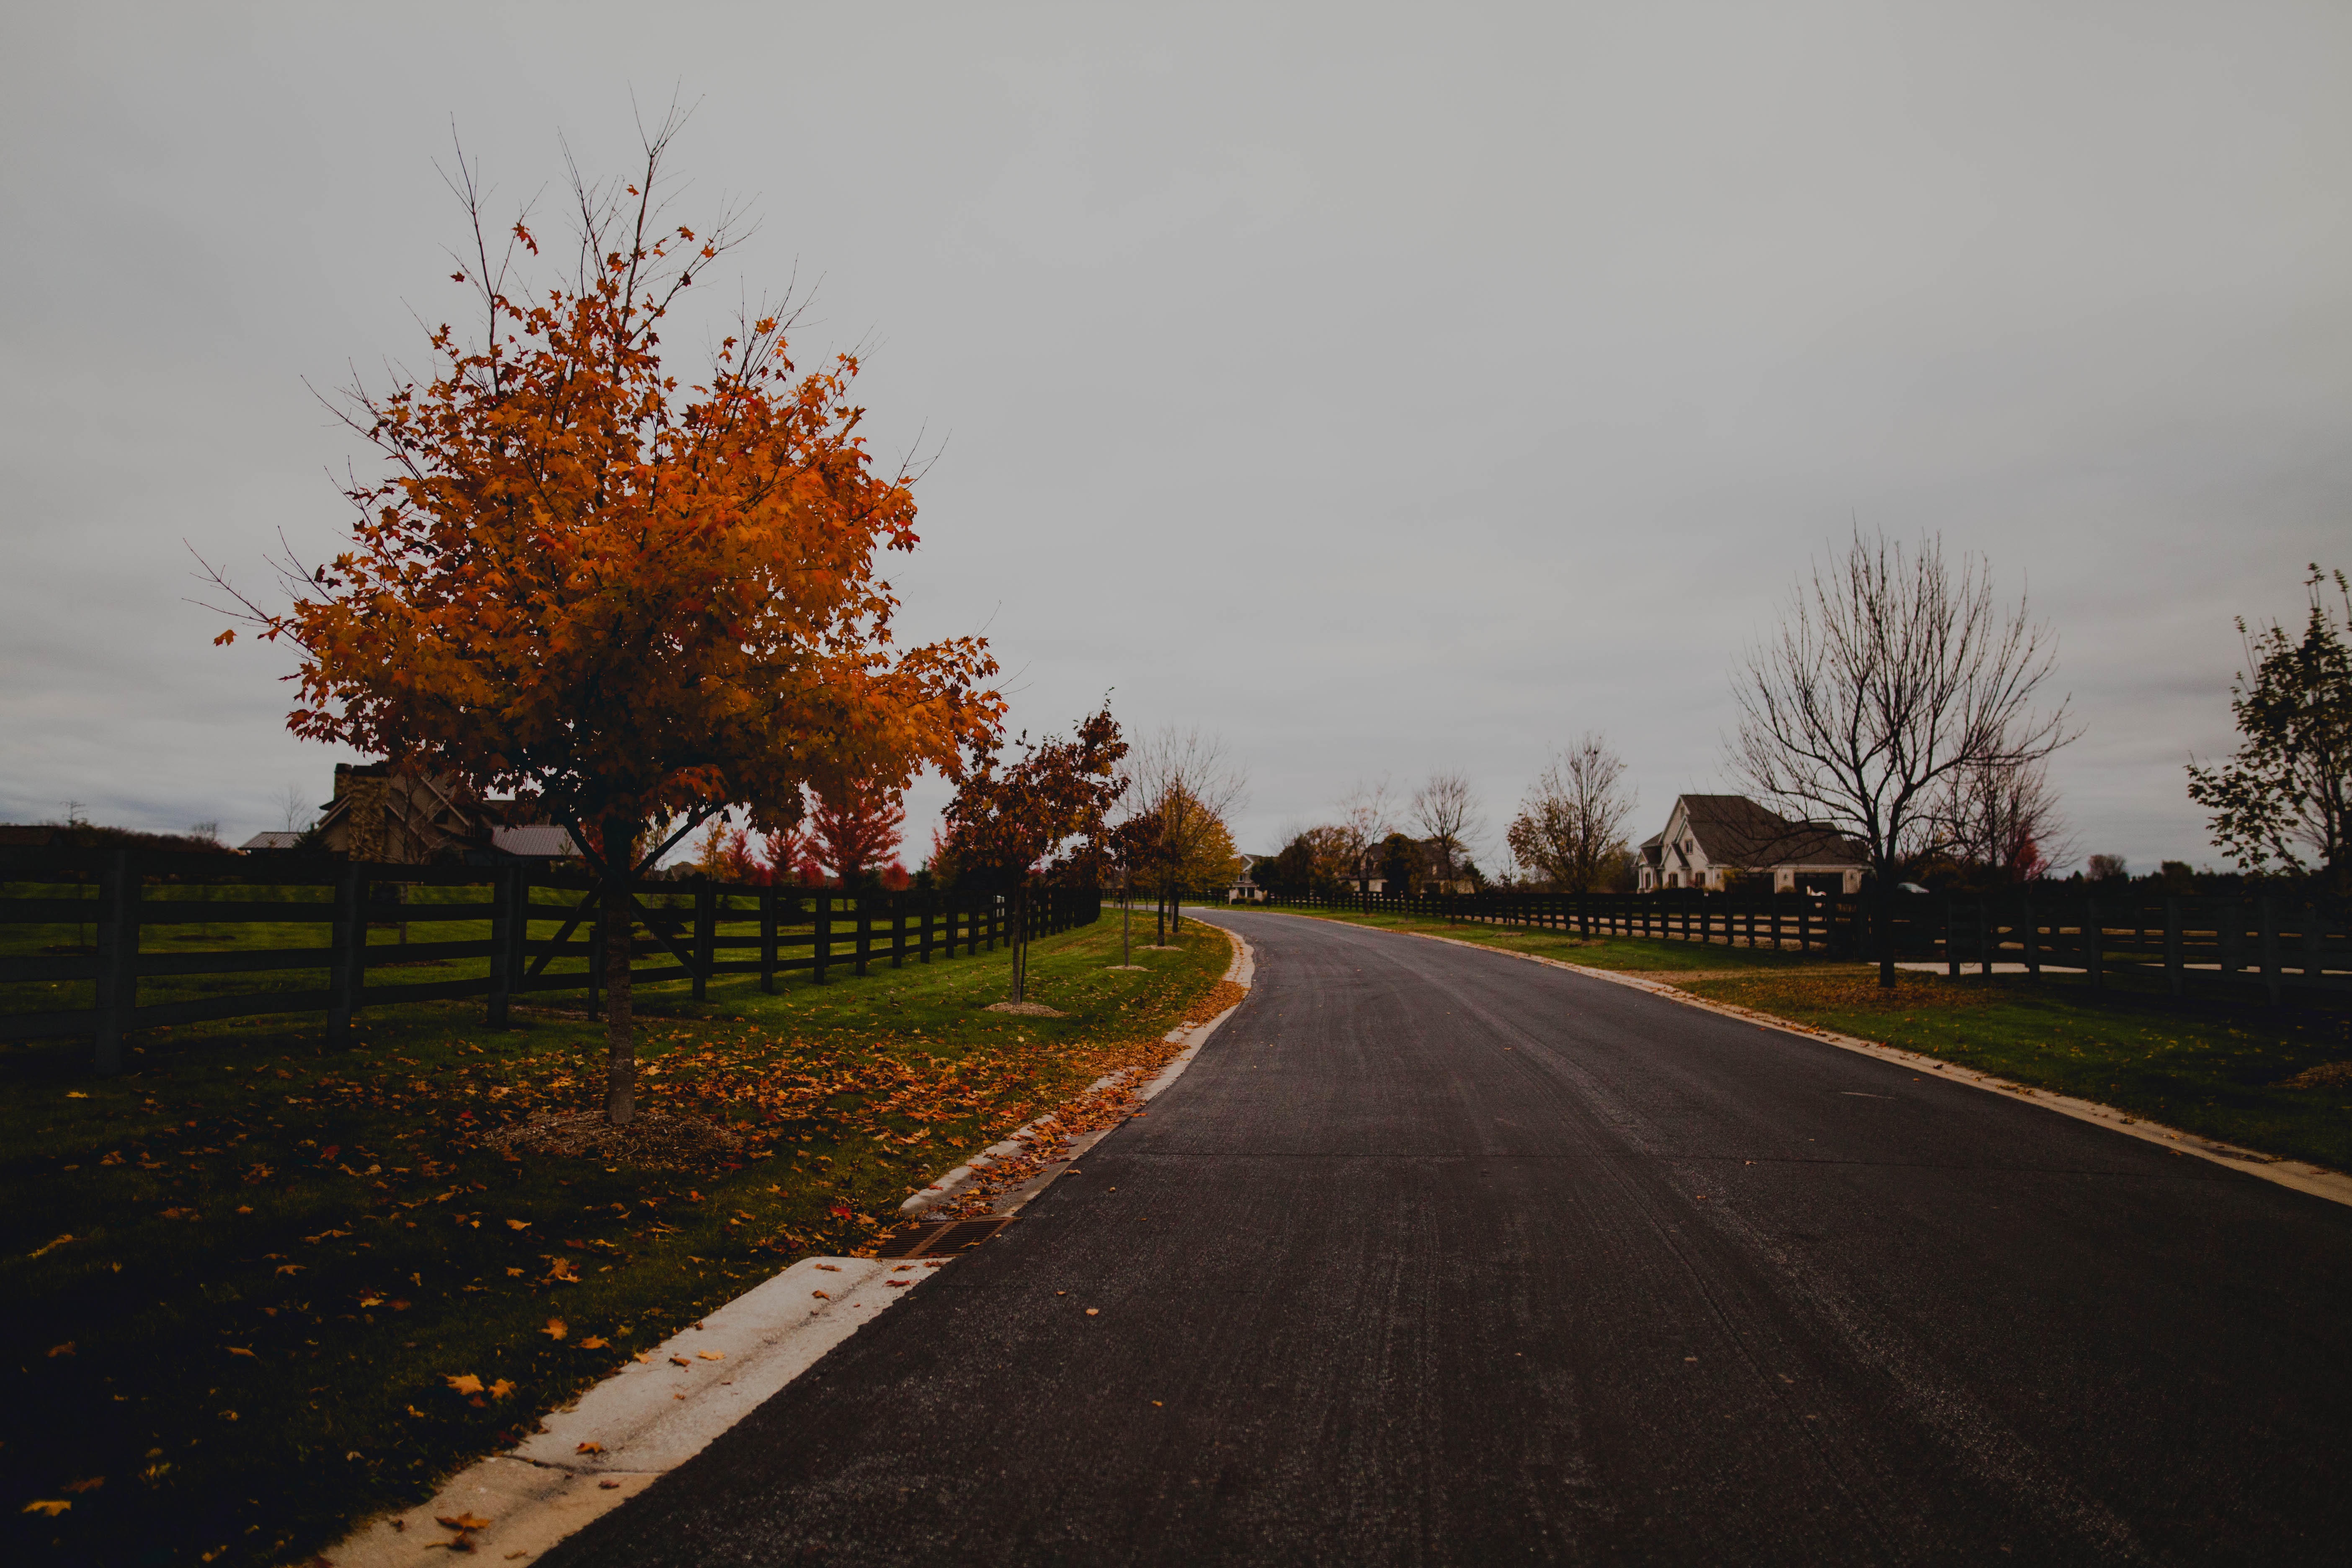
tree, nature, cloud, plant, sky, sunset, road, morning, leaf, highway, dawn, asphalt, dusk, evening, autumn, lane, season, infrastructure, rural area, residential area, atmospheric phenomenon, woody plant